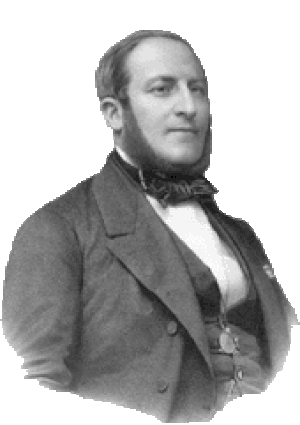
x